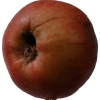
Label: Apple 17